Device fingerprint

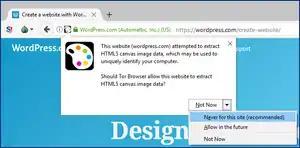
Typical Tor Browser notification of a website attempting a canvas read.

Users may attempt to reduce their fingerprintability by selecting a web browser which minimizes the availability of identifying information, such as browser fonts, device ID, canvas element rendering, WebGL information, and local IP address.